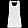
Label: Shirt